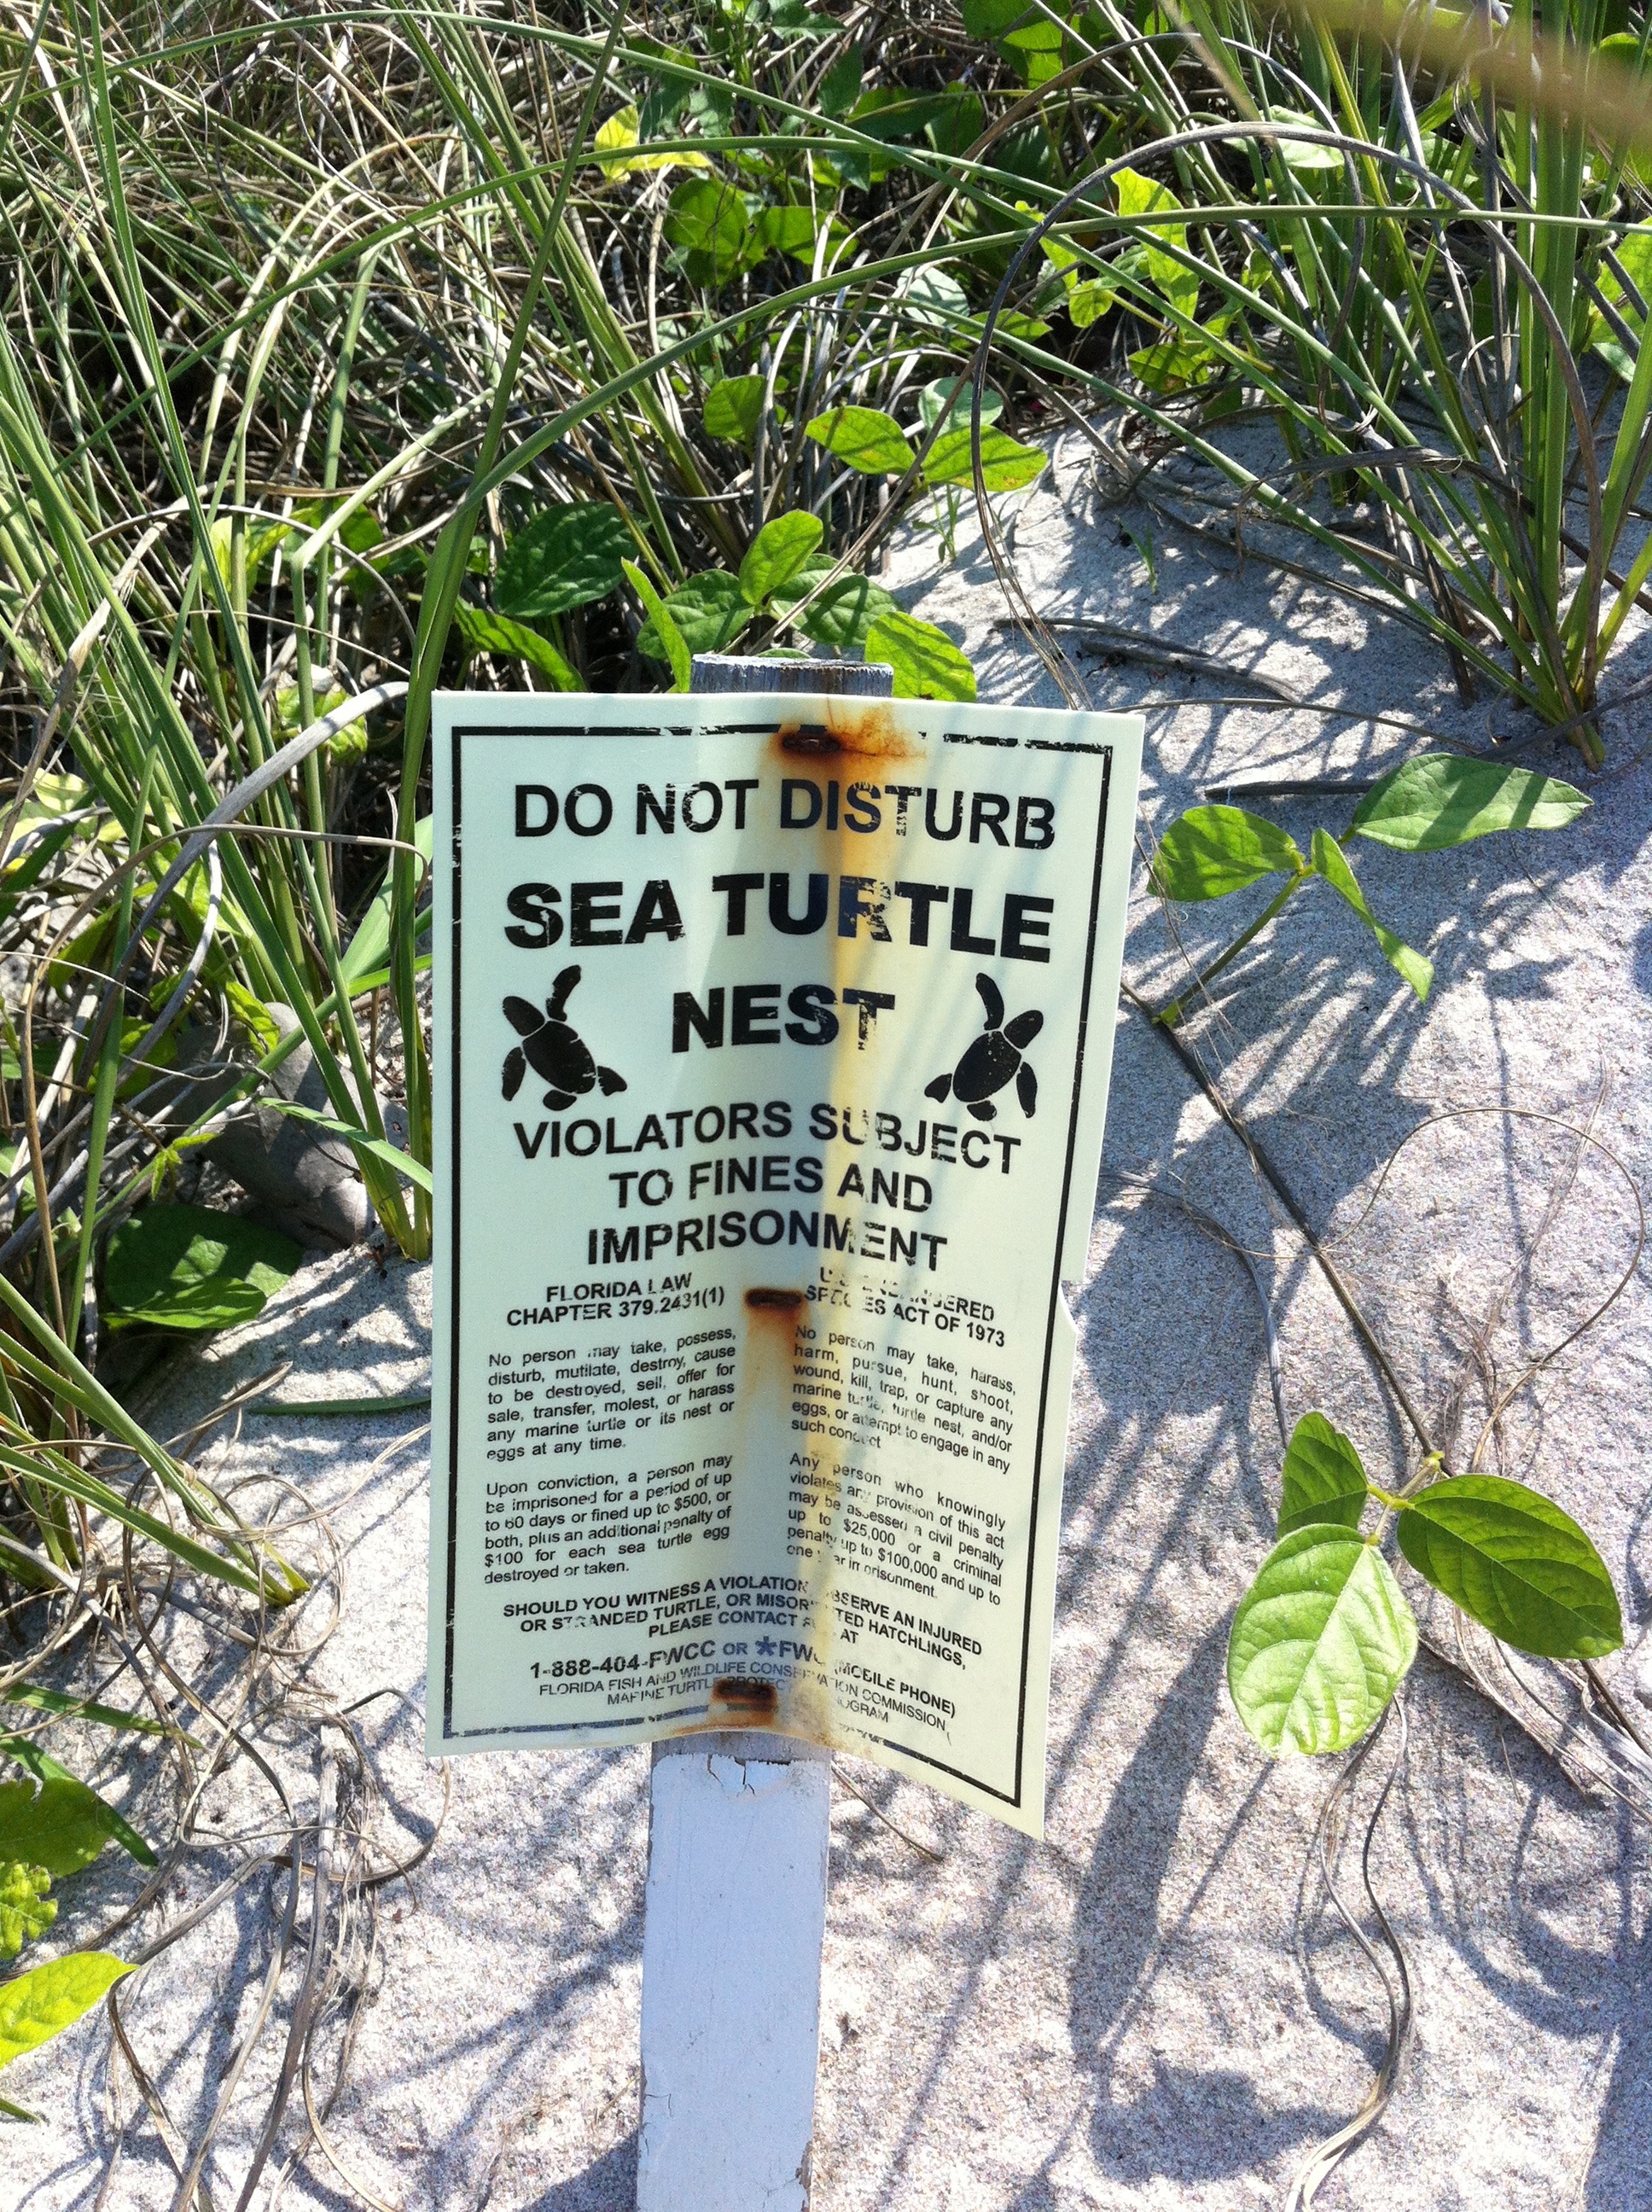
beach, tree, plant, trail, flower, sign, botany, garden, flora, litter, poster, turtles, notice, florida